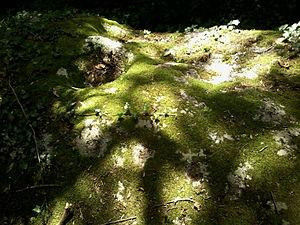
Ces pierres à cupules peuvent être observées non loin de la Tour de Montléans.
Jardin est une commune française située dans le département de l'Isère en région Auvergne-Rhône-Alpes.